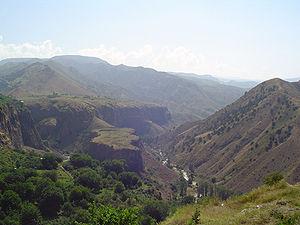
La réserve d'État de la forêt de Khosrov est une réserve naturelle située dans le marz d'Ararat, dans le sud-ouest de l'Arménie, au sud-est d'Erevan. La réserve naturelle a été officiellement créée en 1958. Elle couvre au total une superficie de 292 km².
L’Azat est une rivière d'Arménie et un affluent de l'Araxe donc un sous-affluent de la Koura.